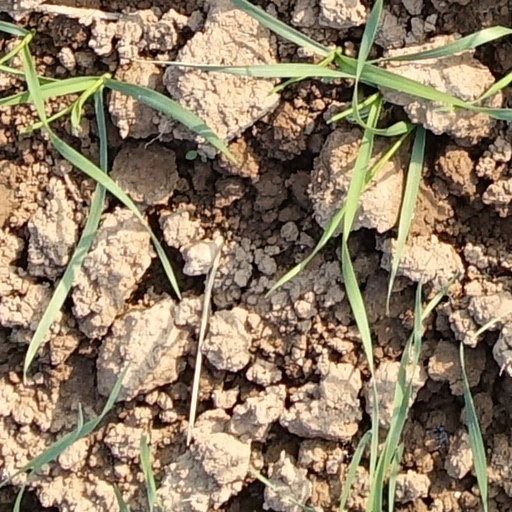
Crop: wheat